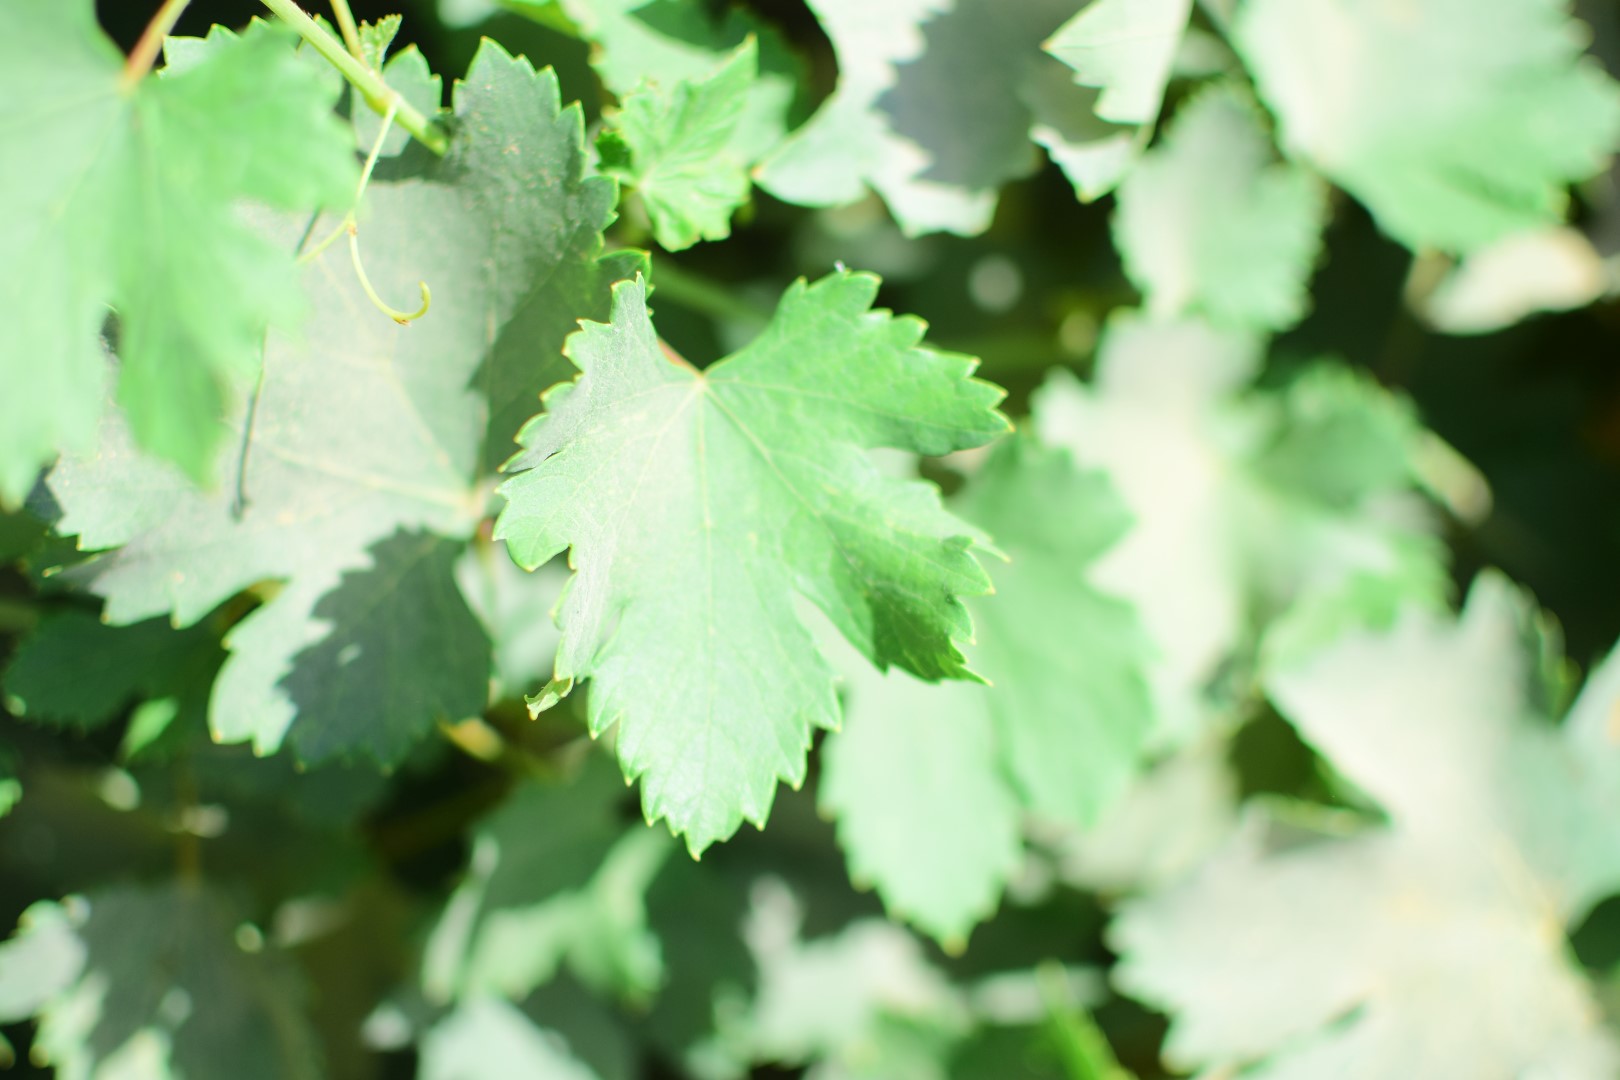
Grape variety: Halawani